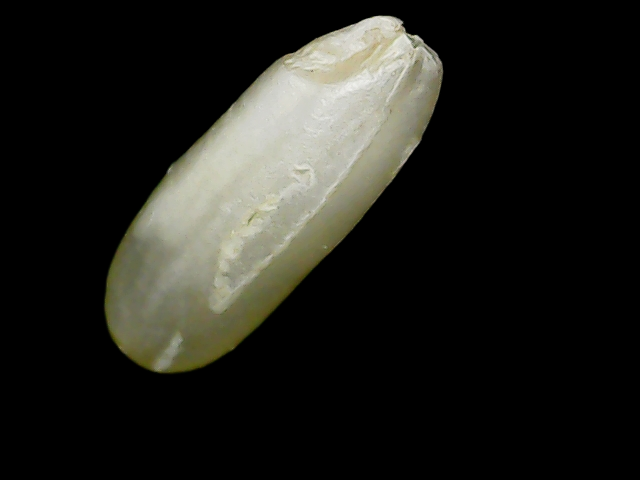
Rice variety: Binadhan24